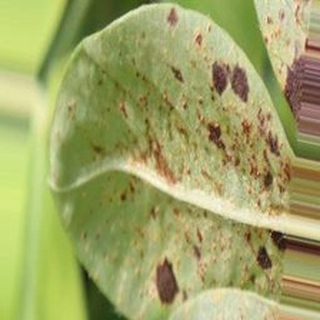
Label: groundnut_rust